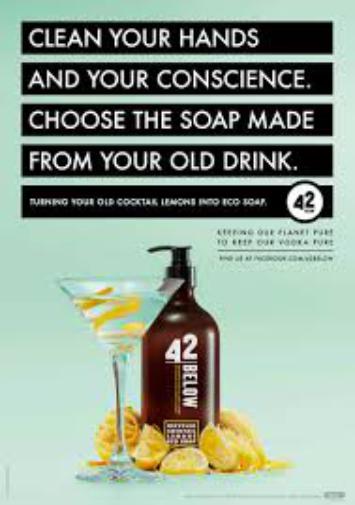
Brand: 42 Below
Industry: Food